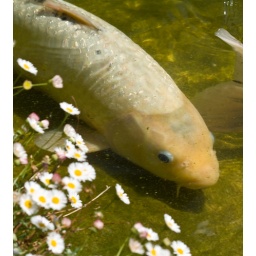
Koi fish in pond with flowers